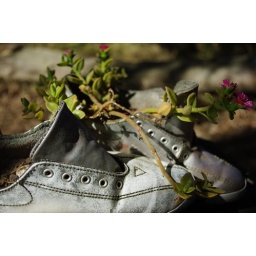
shoes from a shoe garden in a public park in San Francisco, interesting use of hundreds of old shoes.